Pippinger Straße

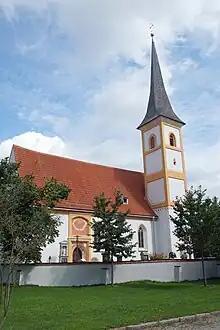
Church of St. Wolfgang

The Pippinger Straße starts at the railway underpass west of the Munich Pasing station and touches the Villenkolonie Pasing II. It crosses the former hamlet of Pipping. At the height of the former farms of Pipping is also the village church of St. Wolfgang, which was built between 1478 and 1480. Then the Pippinger Straße passes the Blutenburg Castle and, after crossing the Verdistraße, forms the main axis in the village core of Obermenzing. Finally, it leads into Von-Kahr-Straße.